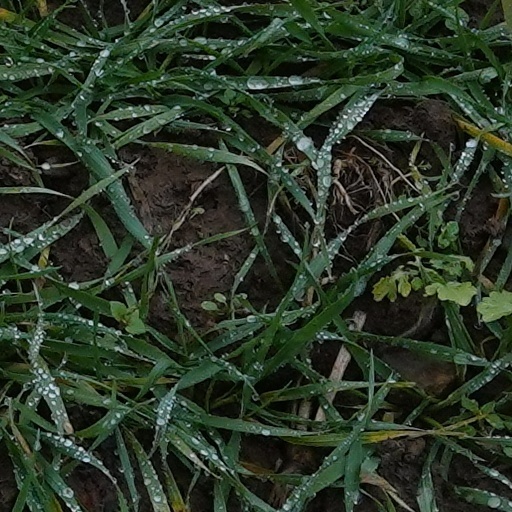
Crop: wheat